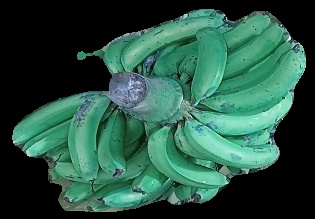
Variety: pachbale
Grade: grade3